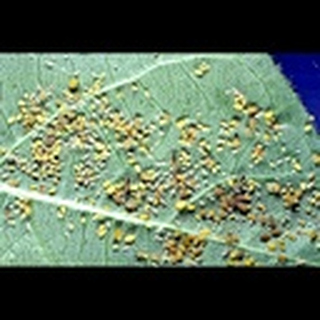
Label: cotton_aphids